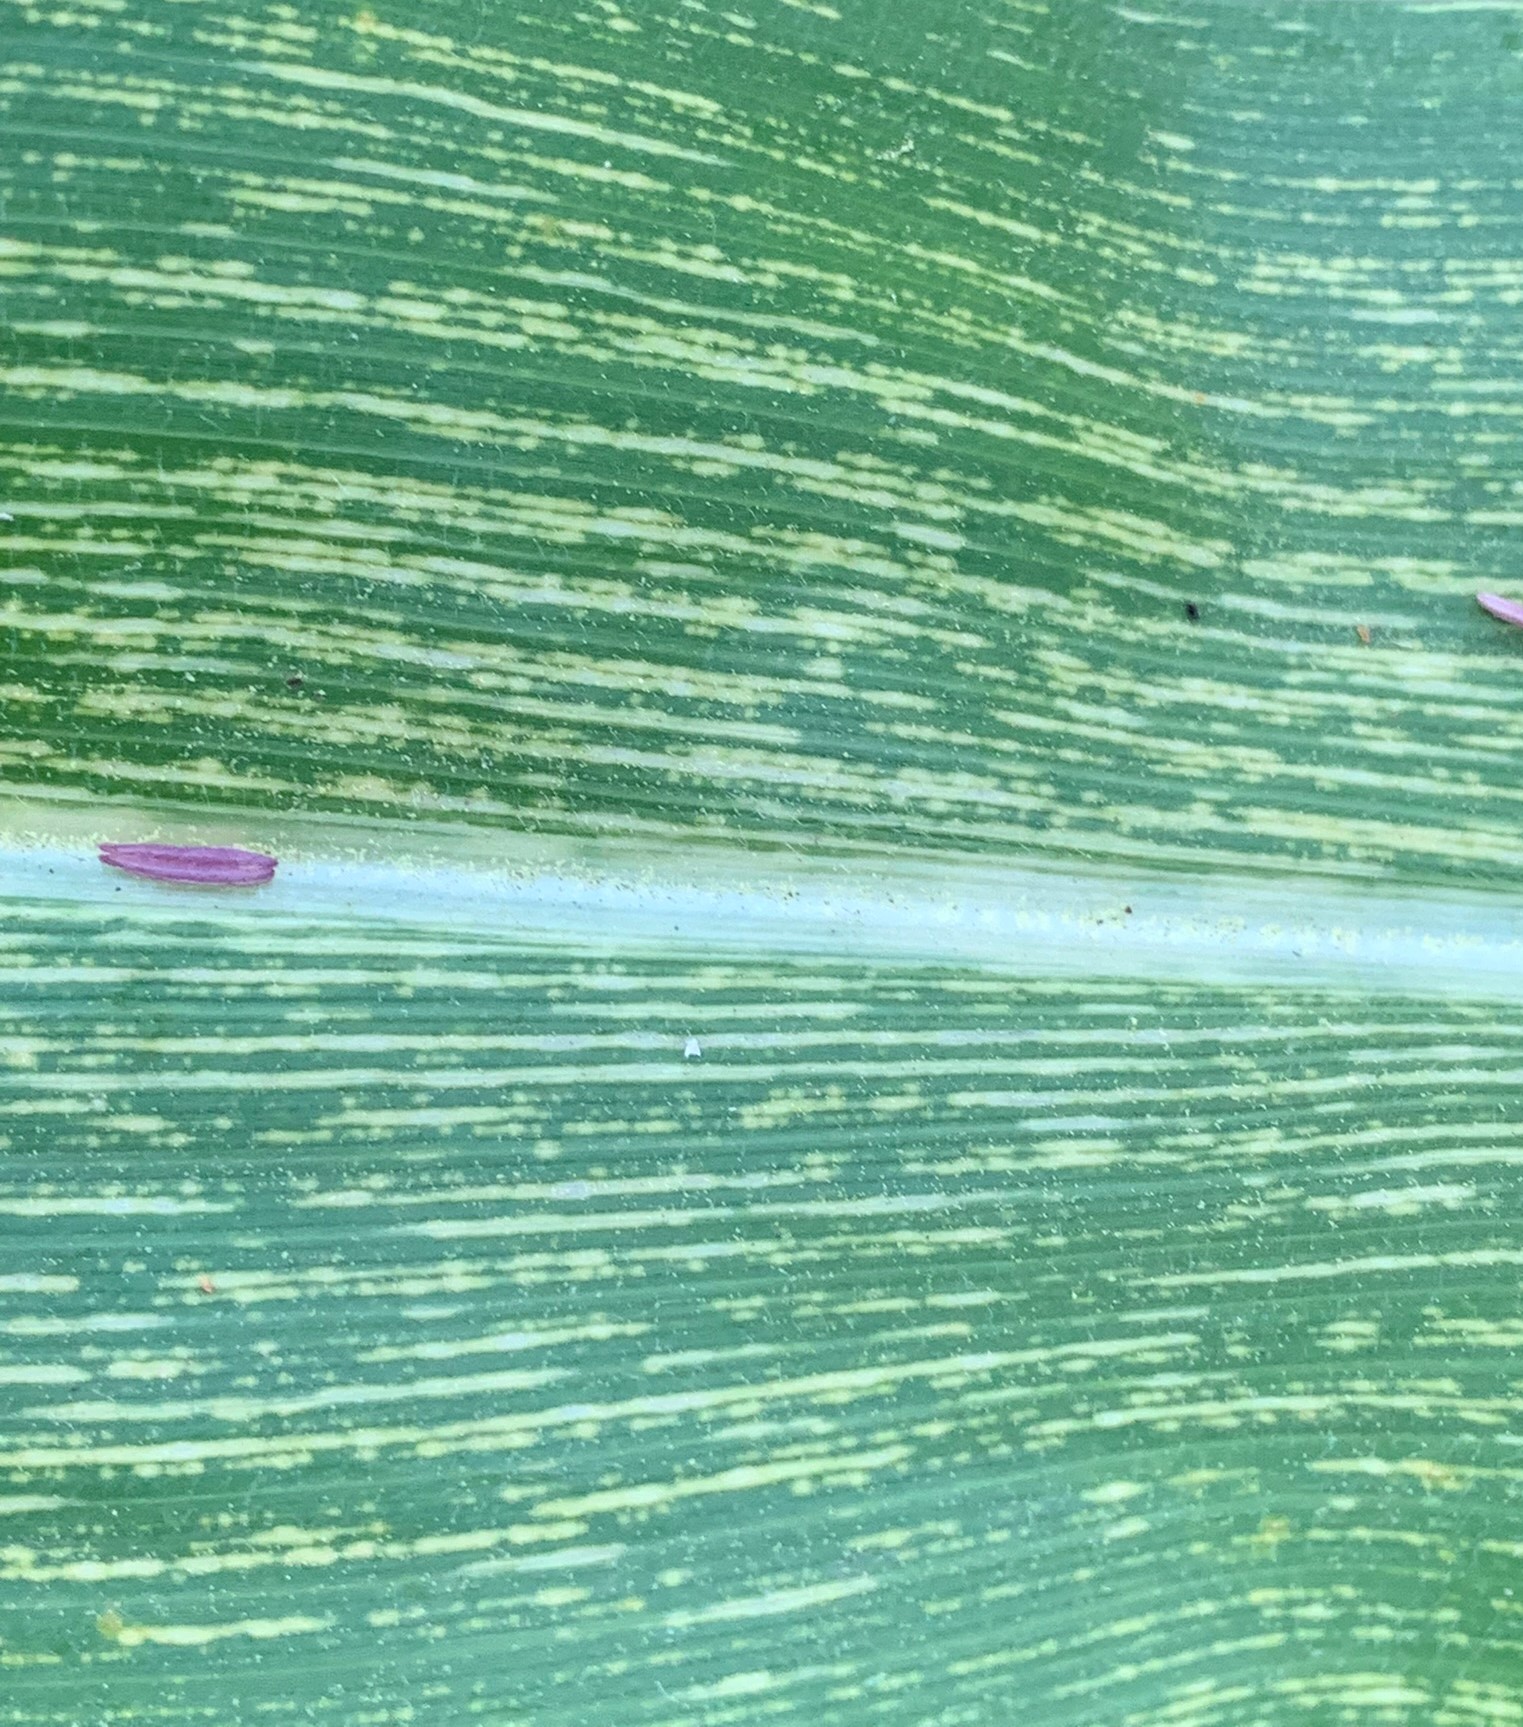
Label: MSV